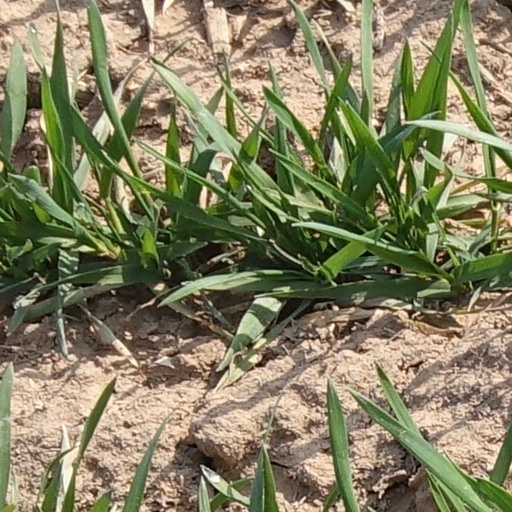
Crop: wheat